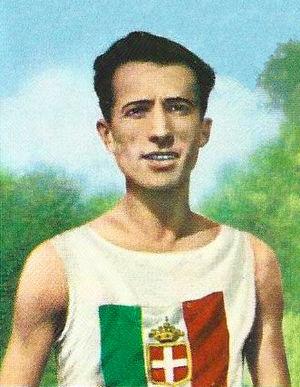
Valerio Arri est un athlète italien spécialiste du marathon. Il était licencié au US Barriera Nizza Torino.